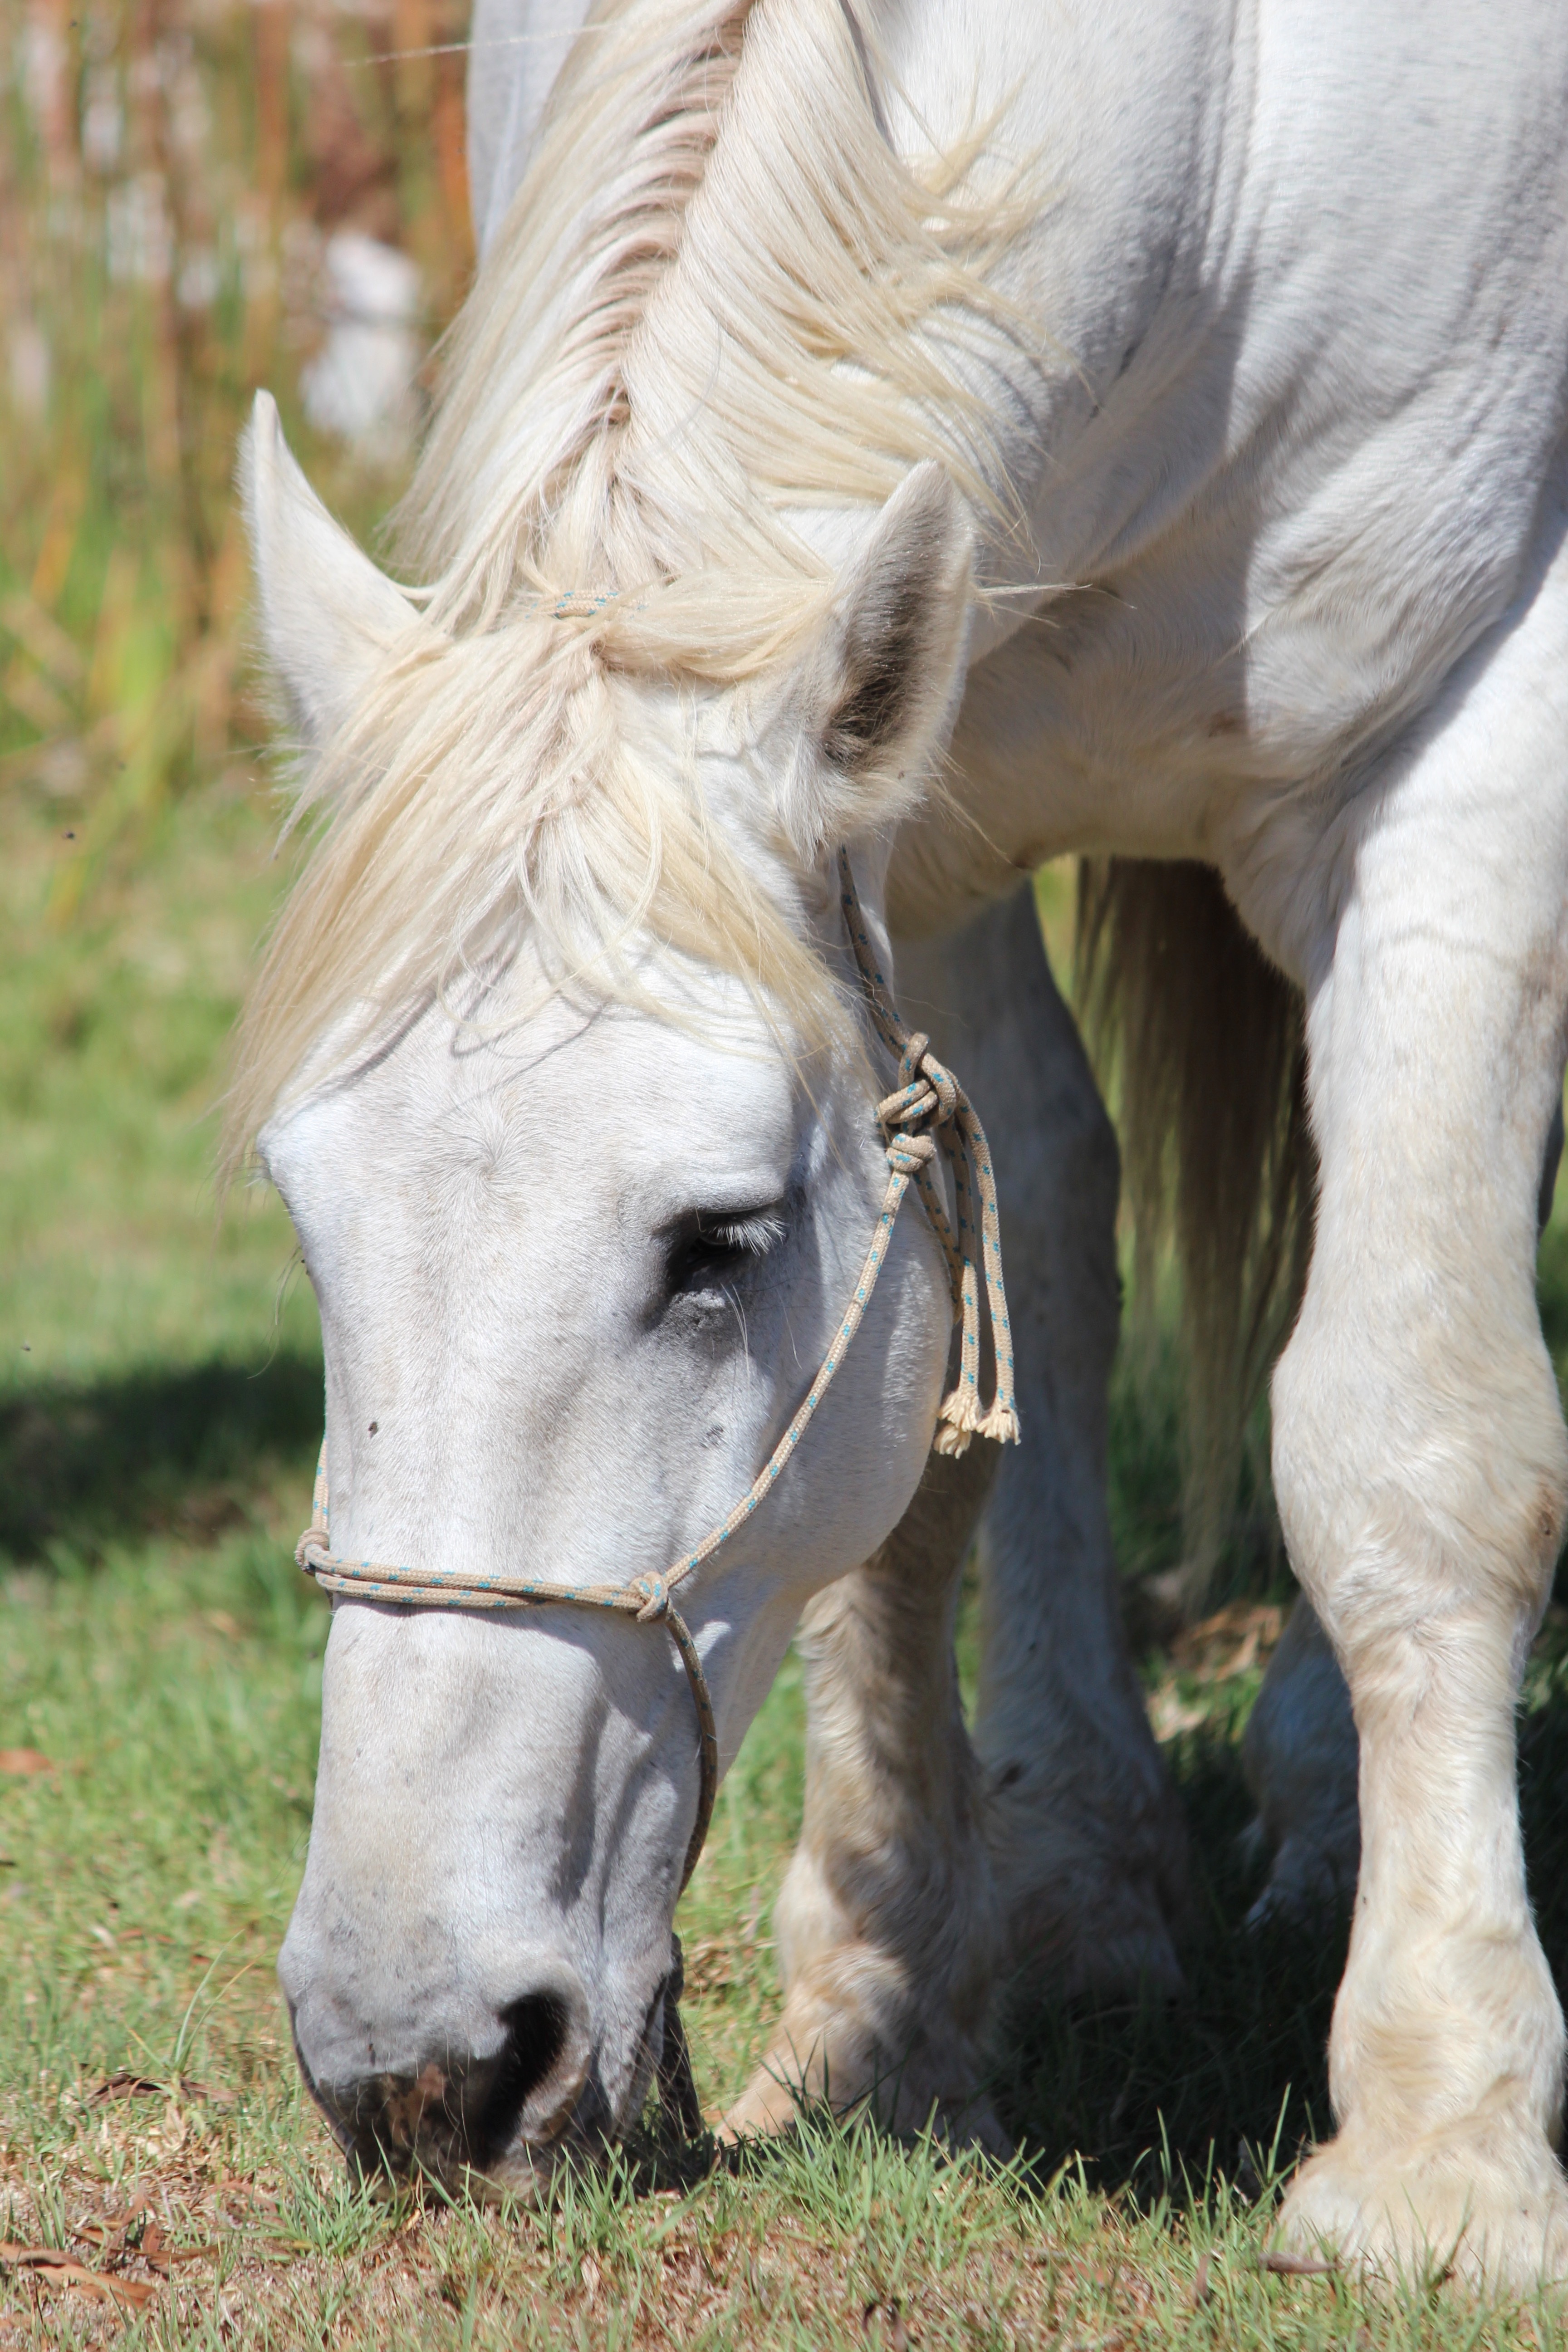
nature, grass, outdoor, sun, farm, animal, pasture, grazing, horse, mammal, stallion, mane, equine, vertebrate, mare, foal, colt, pack animal, horse like mammal, mustang horse